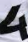
Number: 4